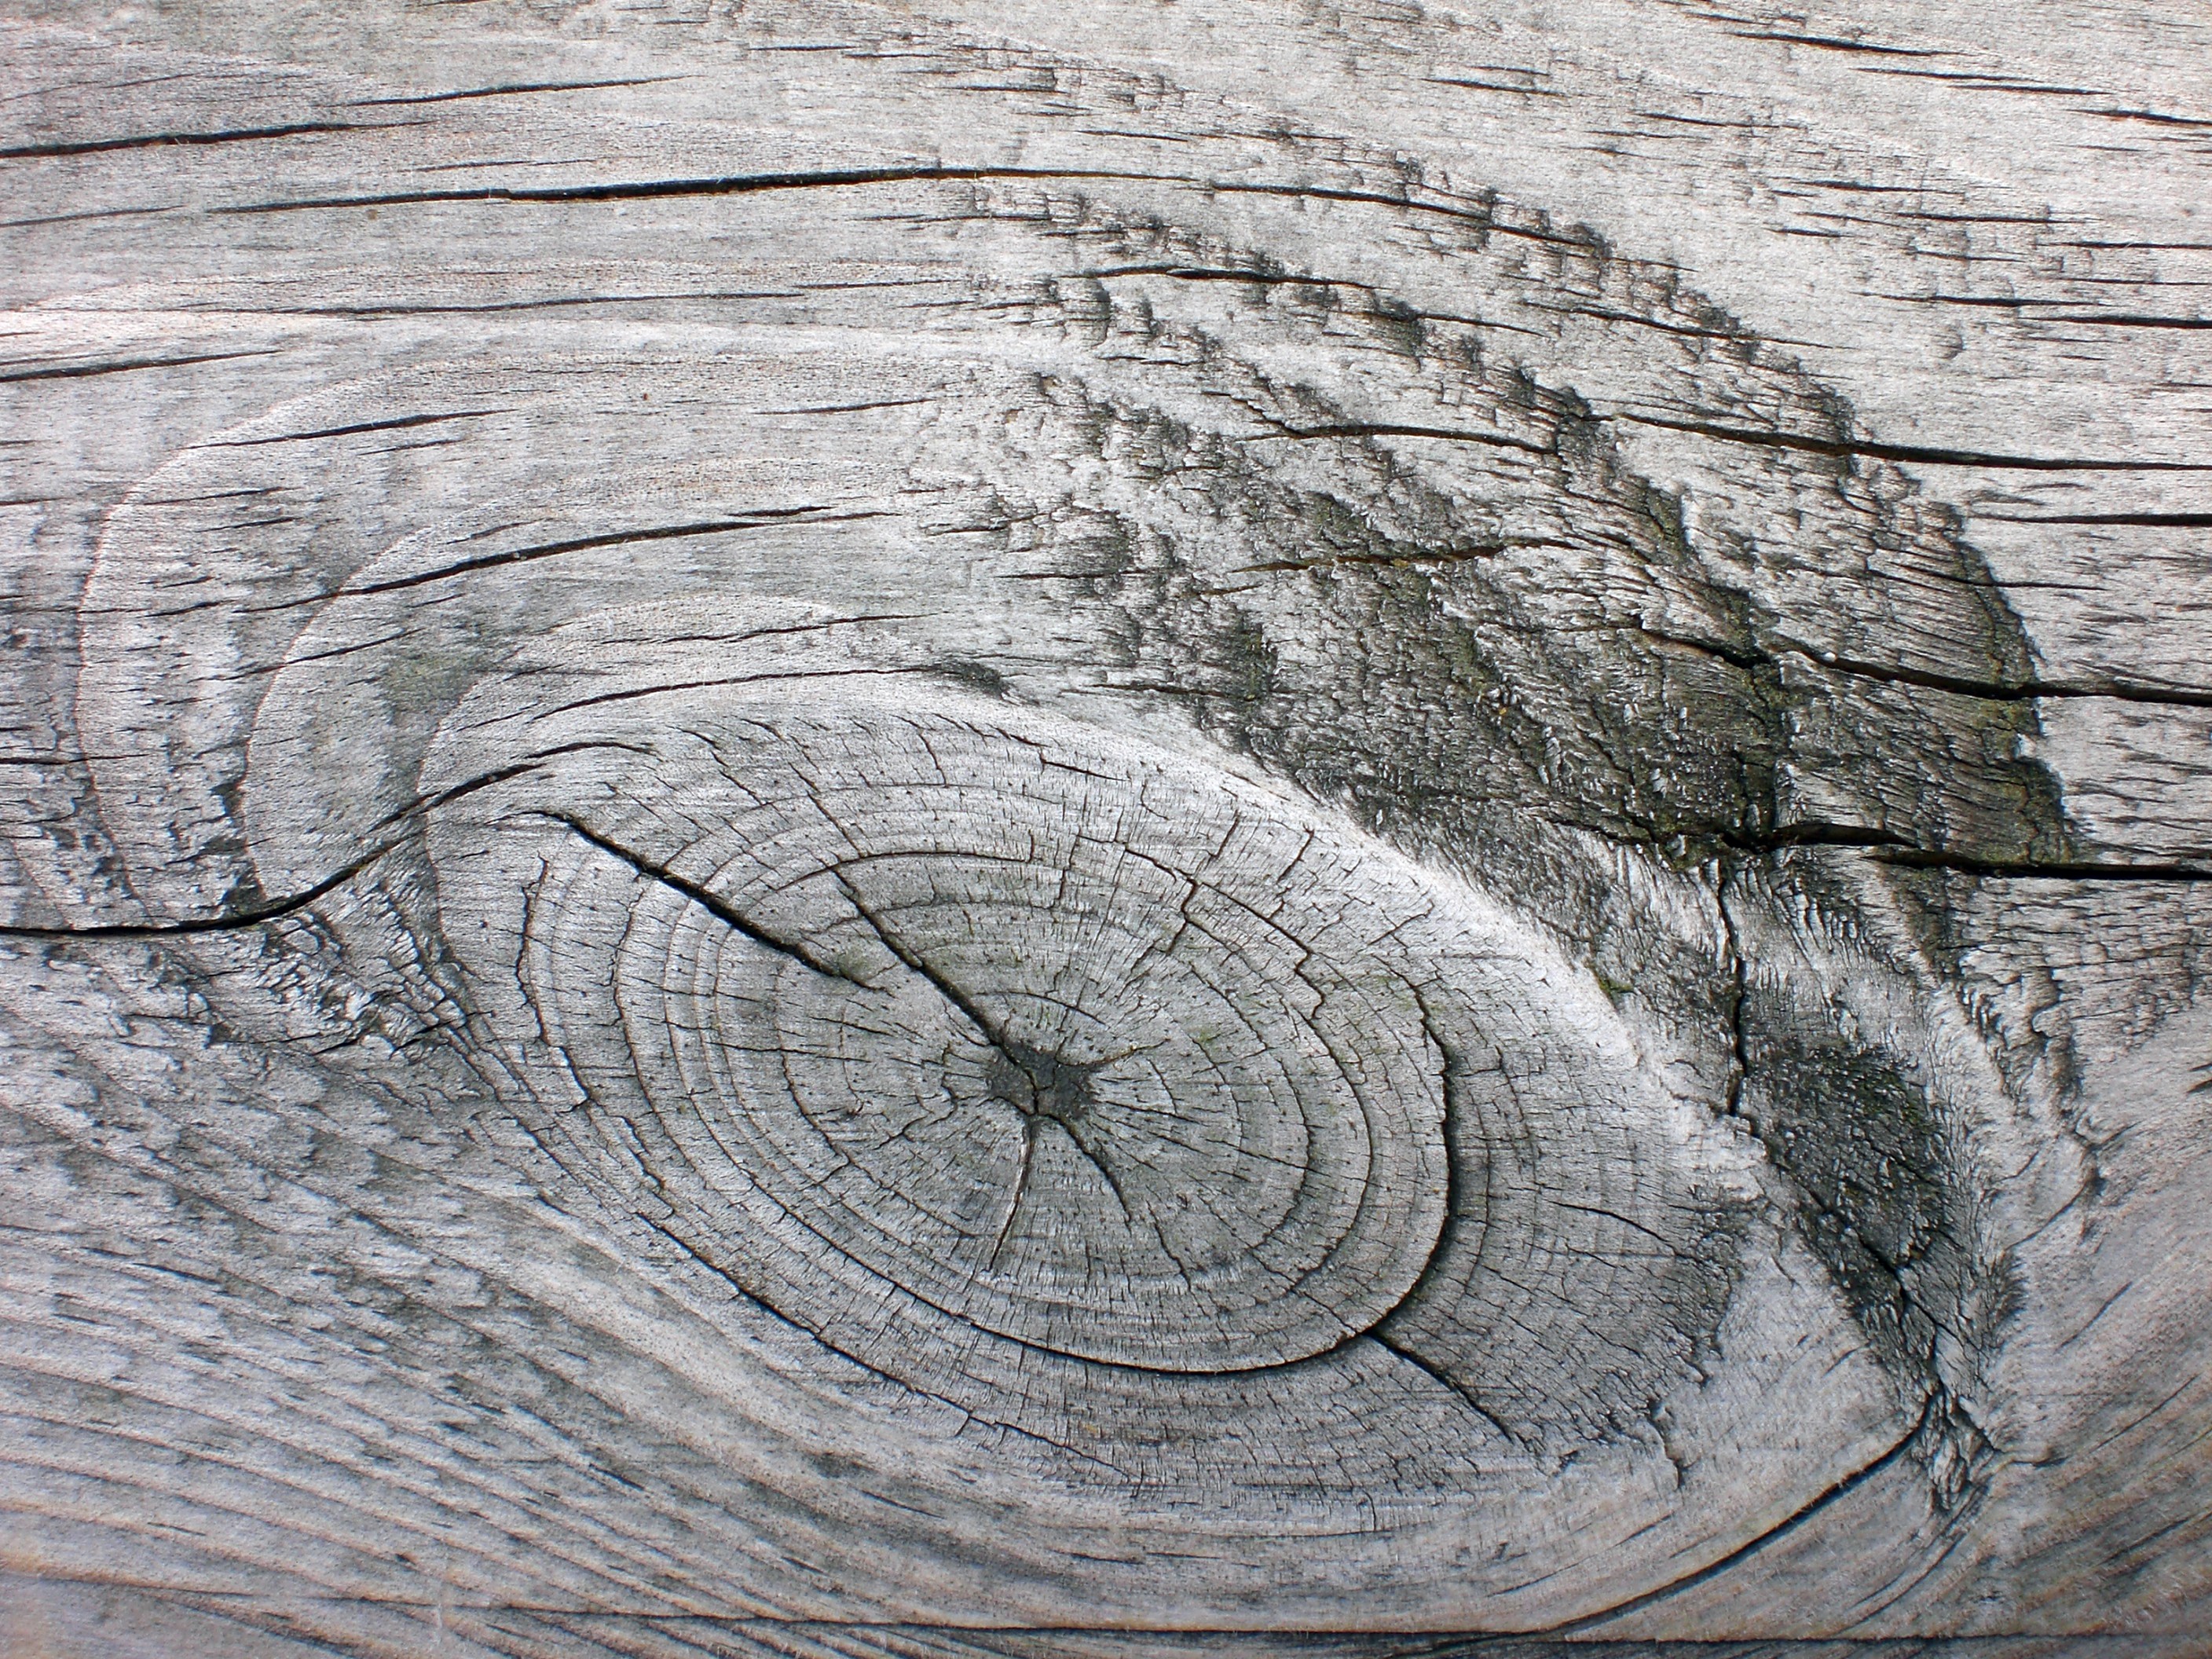
tree, rock, board, wood, grain, texture, leaf, trunk, wall, soil, weathered, wooden structure, art, geology, sketch, drawing, carving, shape, knothole